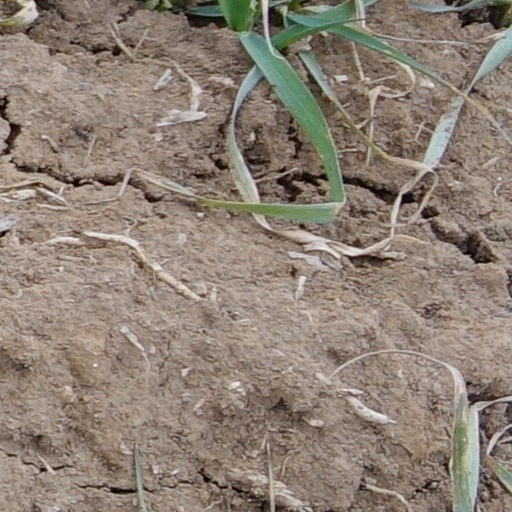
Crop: wheat